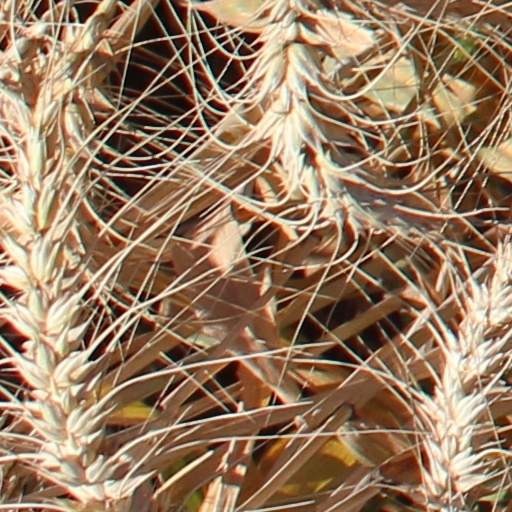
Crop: wheat